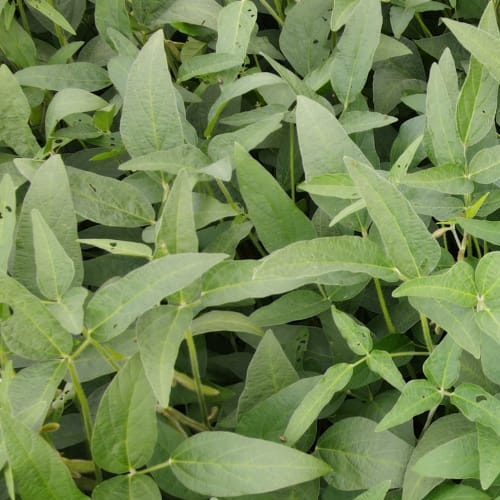
Label: Diabrotica_speciosa